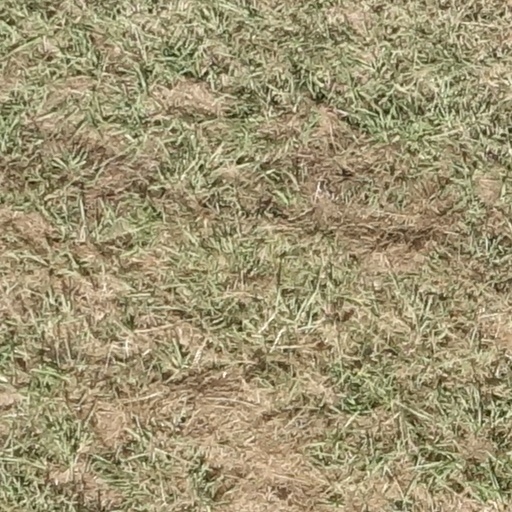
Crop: sorghum